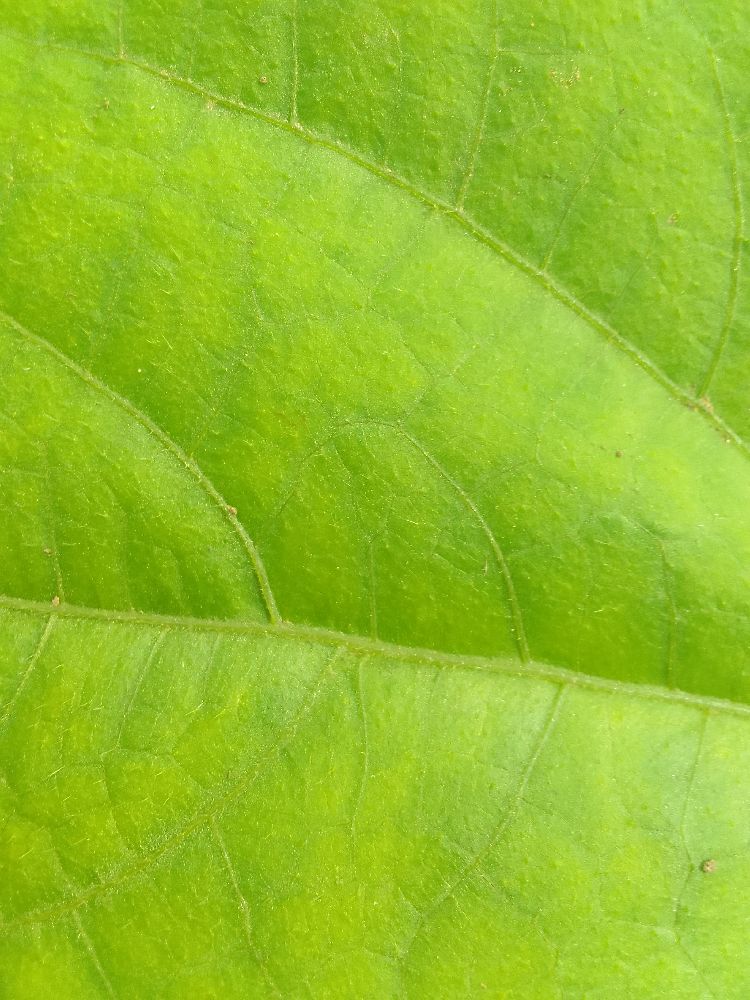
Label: healthy